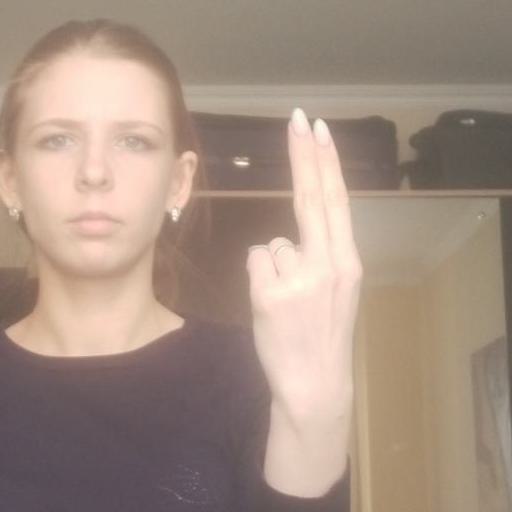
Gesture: two_up_inverted